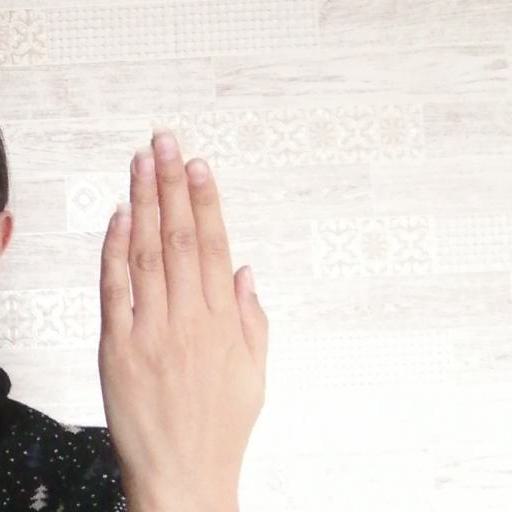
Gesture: stop_inverted